Hocket

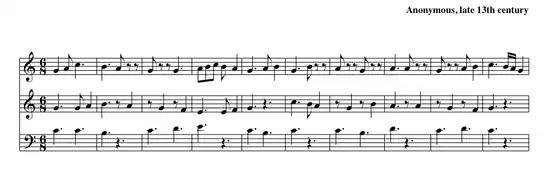
Example of hocket ("In seculum d'Amiens longum"), French, late 13th century. Observe the quick alternation of sung notes and rests between the upper two voices. While this example is textless, the hocket was usually done on a vowel sound.

The term originated in reference to medieval French motets, though the technique remains in common use in contemporary music. Examples include Louis Andriessen's "Hoketus"; some popular music of the United States (funk, stereo panning, the guitar duos Robert Fripp/Adrian Belew in King Crimson, and Tom Verlaine/Richard Lloyd in Television); the Indonesian gamelan music (interlocking patterns shared between two instruments—called "imbal" in Java and "kotekan" in Bali); Andean "siku" music (two panpipe sets sharing the full number of pitches); Ukrainian and Russian "kuvytsi" (panpipe) ensembles, Lithuanian "skudučiai" (panpipe) ensembles, handbell music (tunes being distributed between two or more players), rara music in rara festival street processions in Haiti, as well as in the gagá in the Dominican Republic. Hocket is used in many African cultures such as the Ba-Benzélé (featured on Herbie Hancock's "Watermelon Man," see Pygmy music), Mbuti, Basarwa (Khoisan), the Gumuz tribe from the Blue Nile Province (Sudan), and Gogo (Tanzania). It is also evident in drum and bugle corps drumline music, colloquially known as "split parts" or simply "splits". Segments of the trombone ensemble in Duke Ellington's "Braggin' in Brass" are a rare jazz instance of hocket.